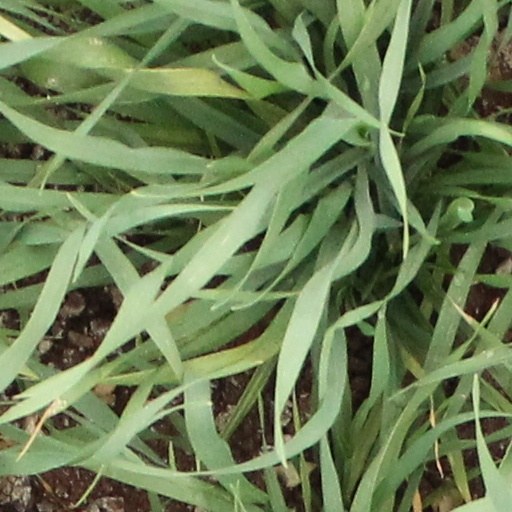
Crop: wheat